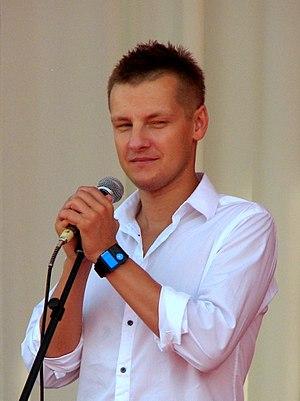
Marcin Mroczek, né le 18 juillet 1982 à Siedlce, est un acteur et une danseur polonais.